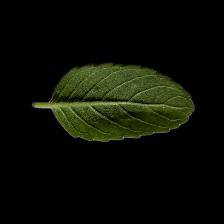
Plant: Tulsi